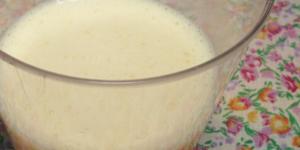
leche condensada con edulcorante